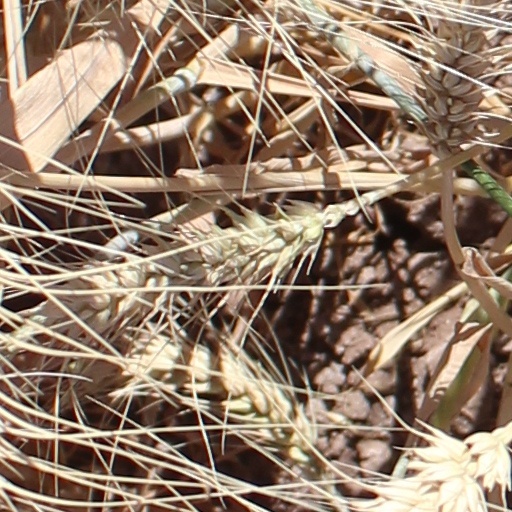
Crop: wheat